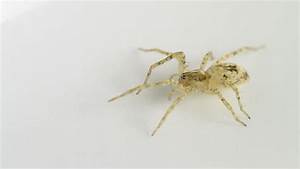
Label: spider